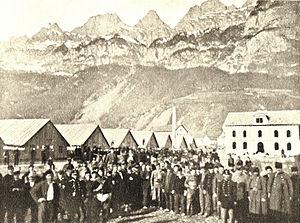
3 janvier : succès de l'armée du Nord à Bapaume. Le général Faidherbe n'exploite pas sa victoire.